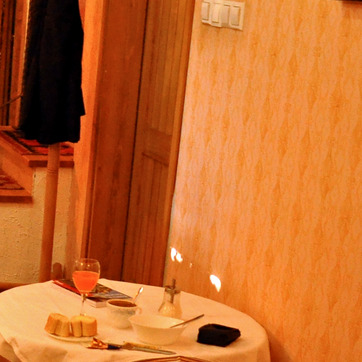
Material: wallpaper